Vryses

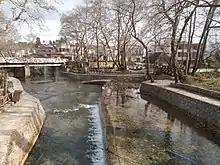
A view of the river that crosses the village

Vryses is a village in Crete, Greece, and the seat of the municipality of Apokoronas. It has a population of 854 inhabitants according to the 2021 census. It is now a popular tourist destination that has maintained its Cretan character.